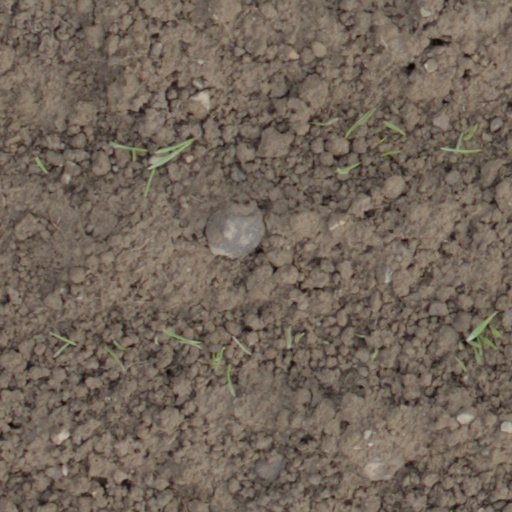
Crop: wheat